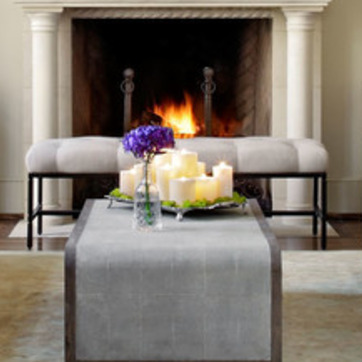
Material: other